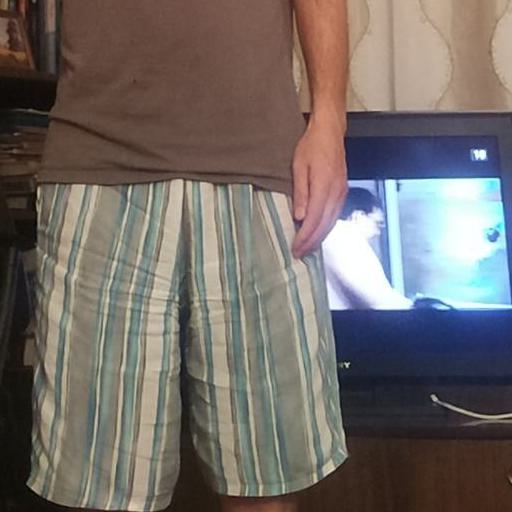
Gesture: no_gesture